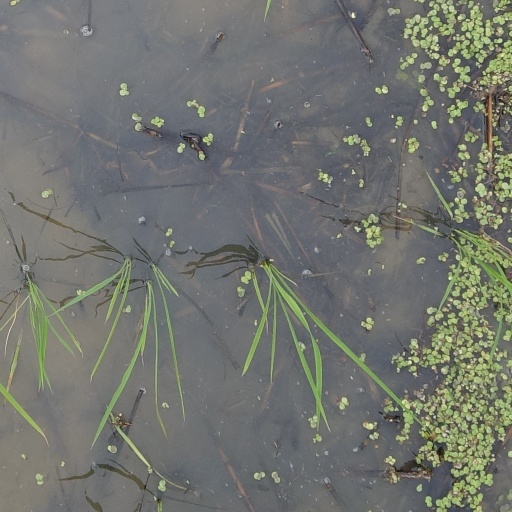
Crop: rice